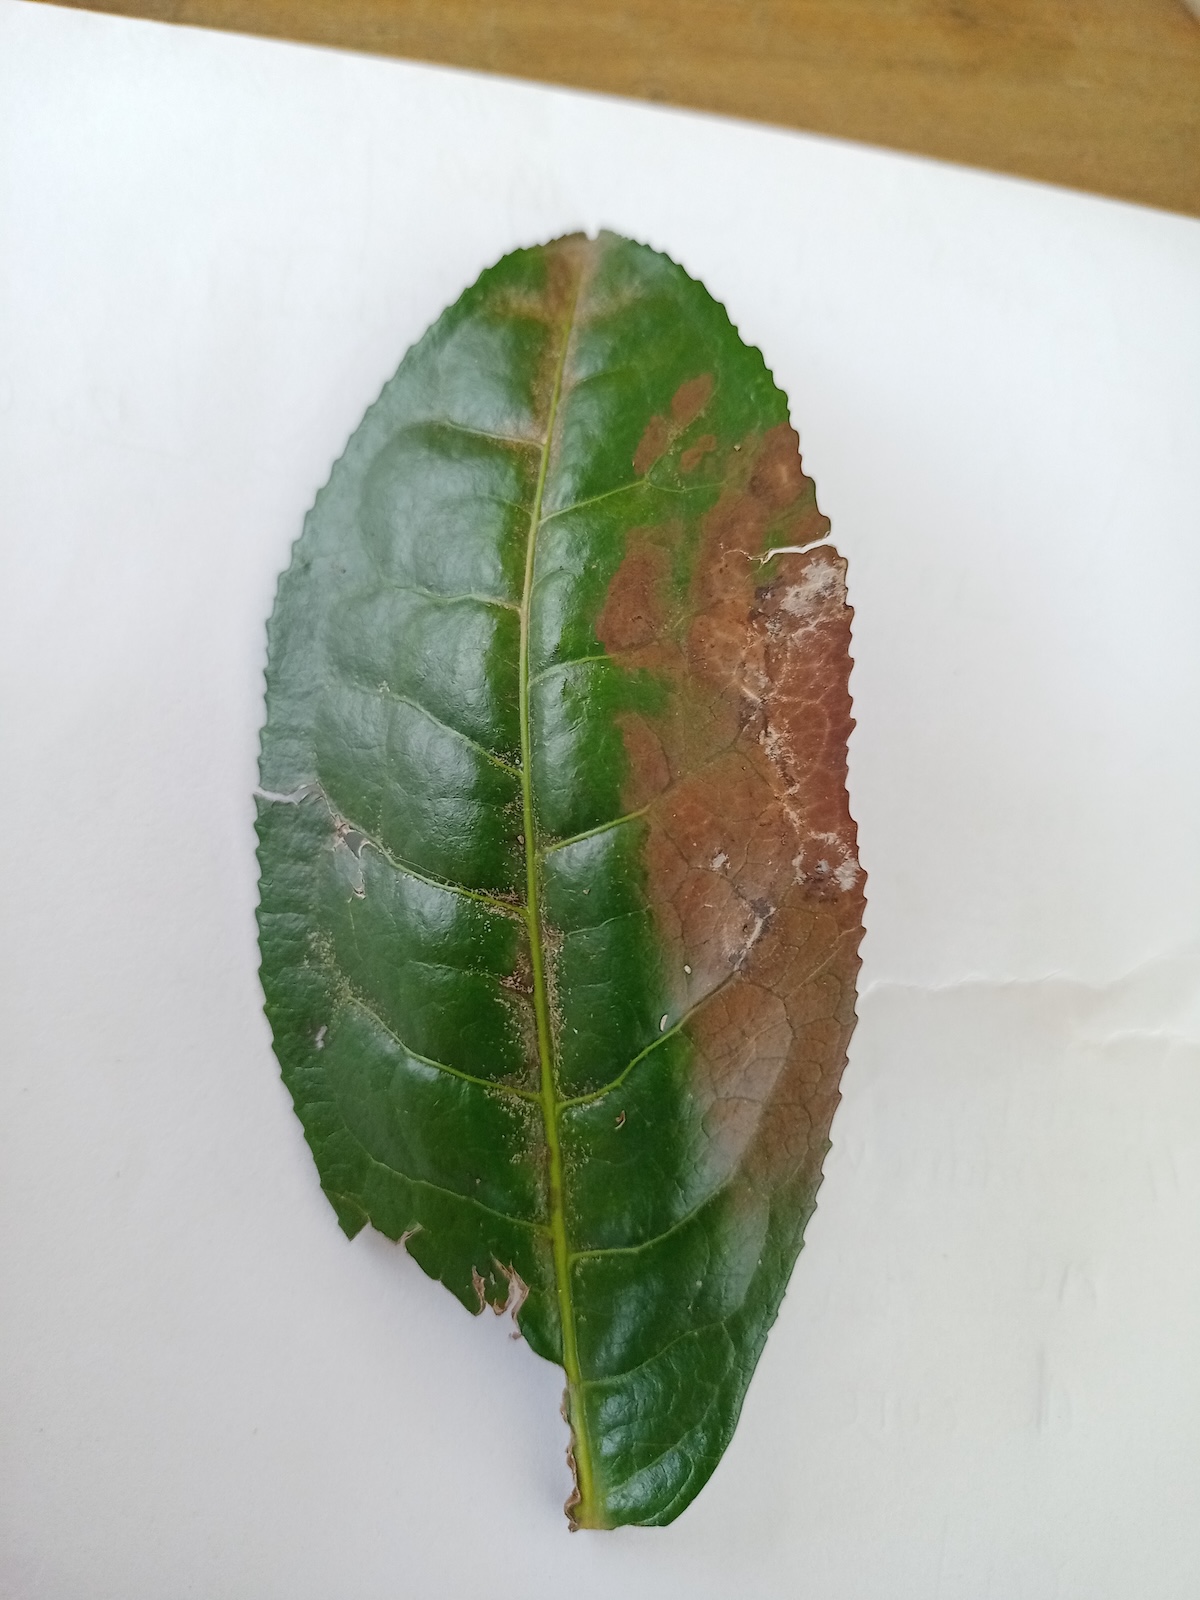
Label: Red spider